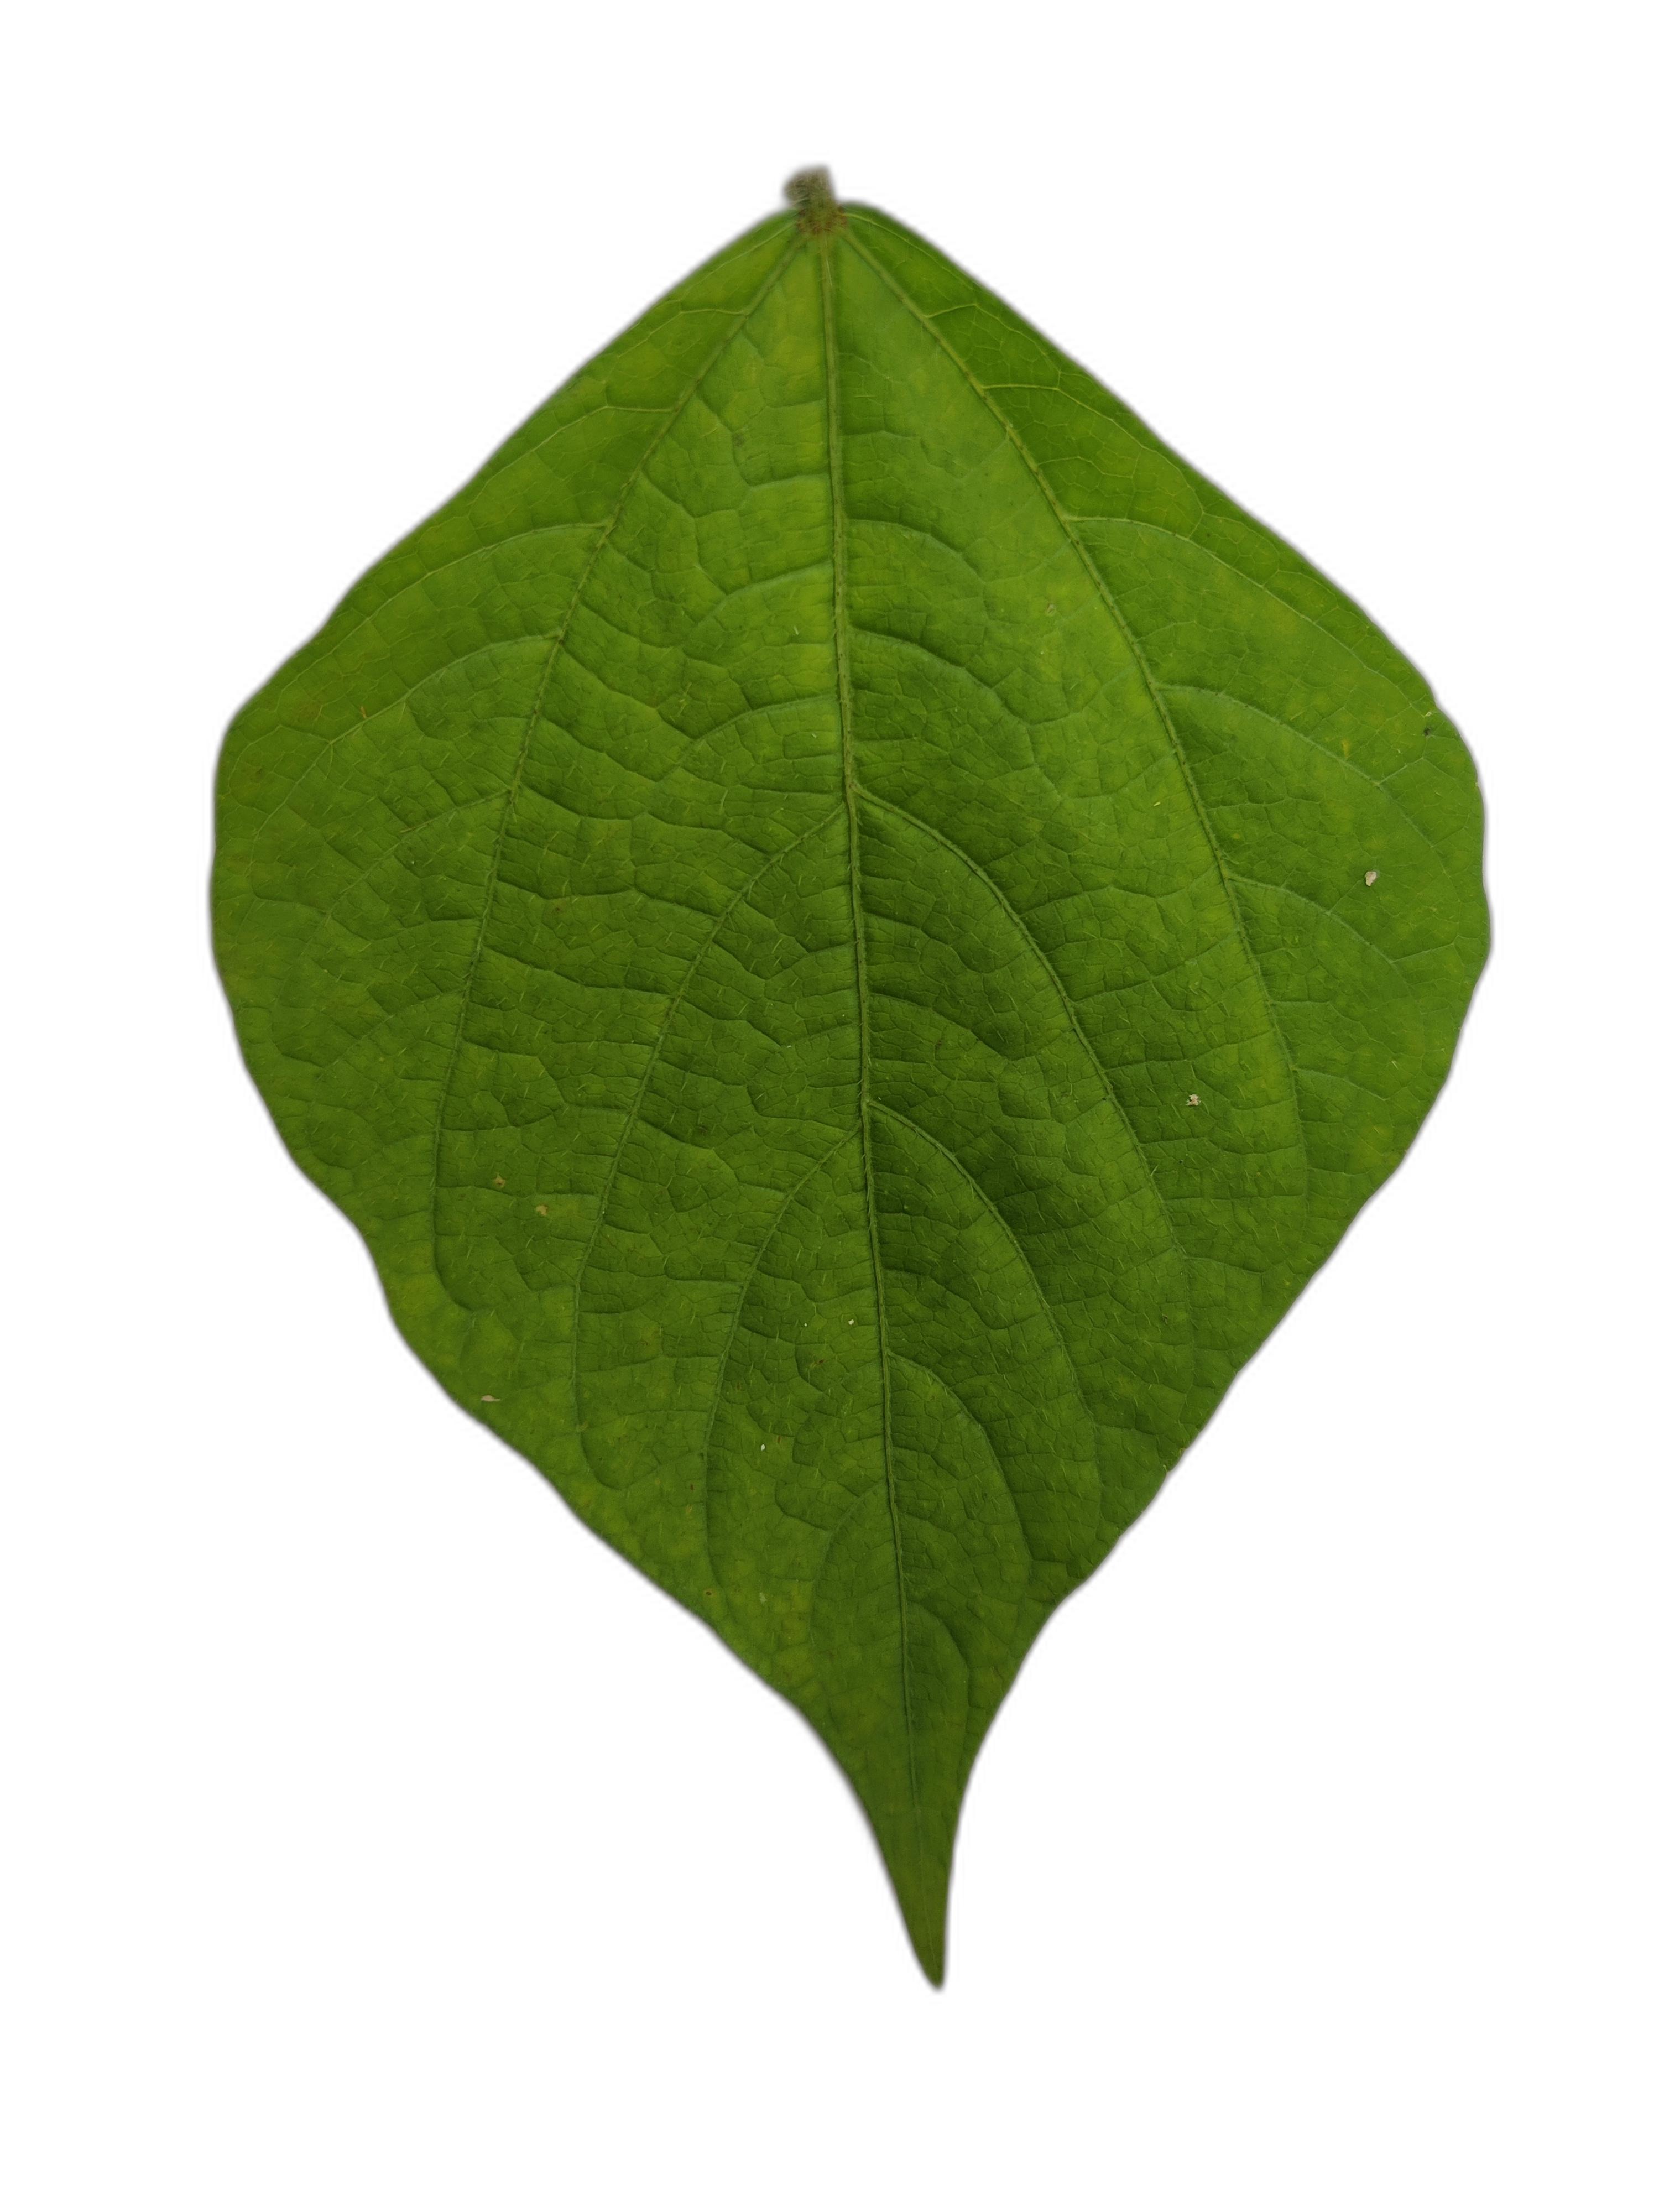
Label: Healthy